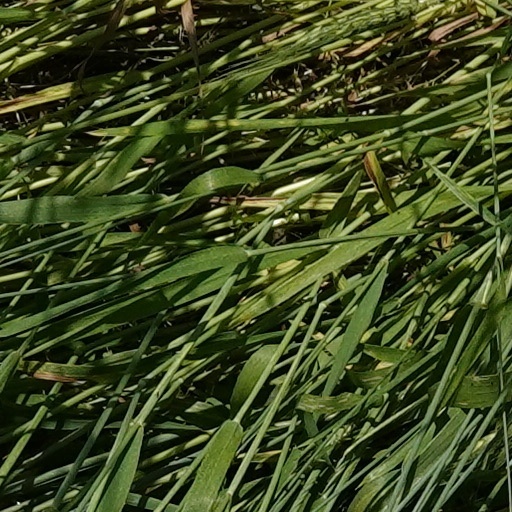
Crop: wheat